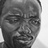
Emotion: sad